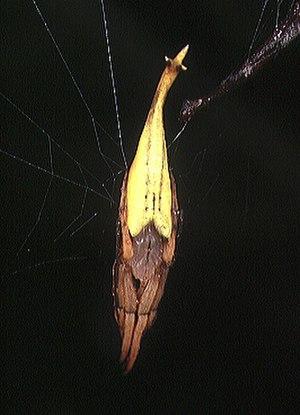
Arachnura est un genre d'araignées aranéomorphes de la famille des Araneidae.